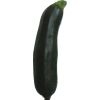
Label: Zucchini dark 1